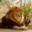
Label: lion